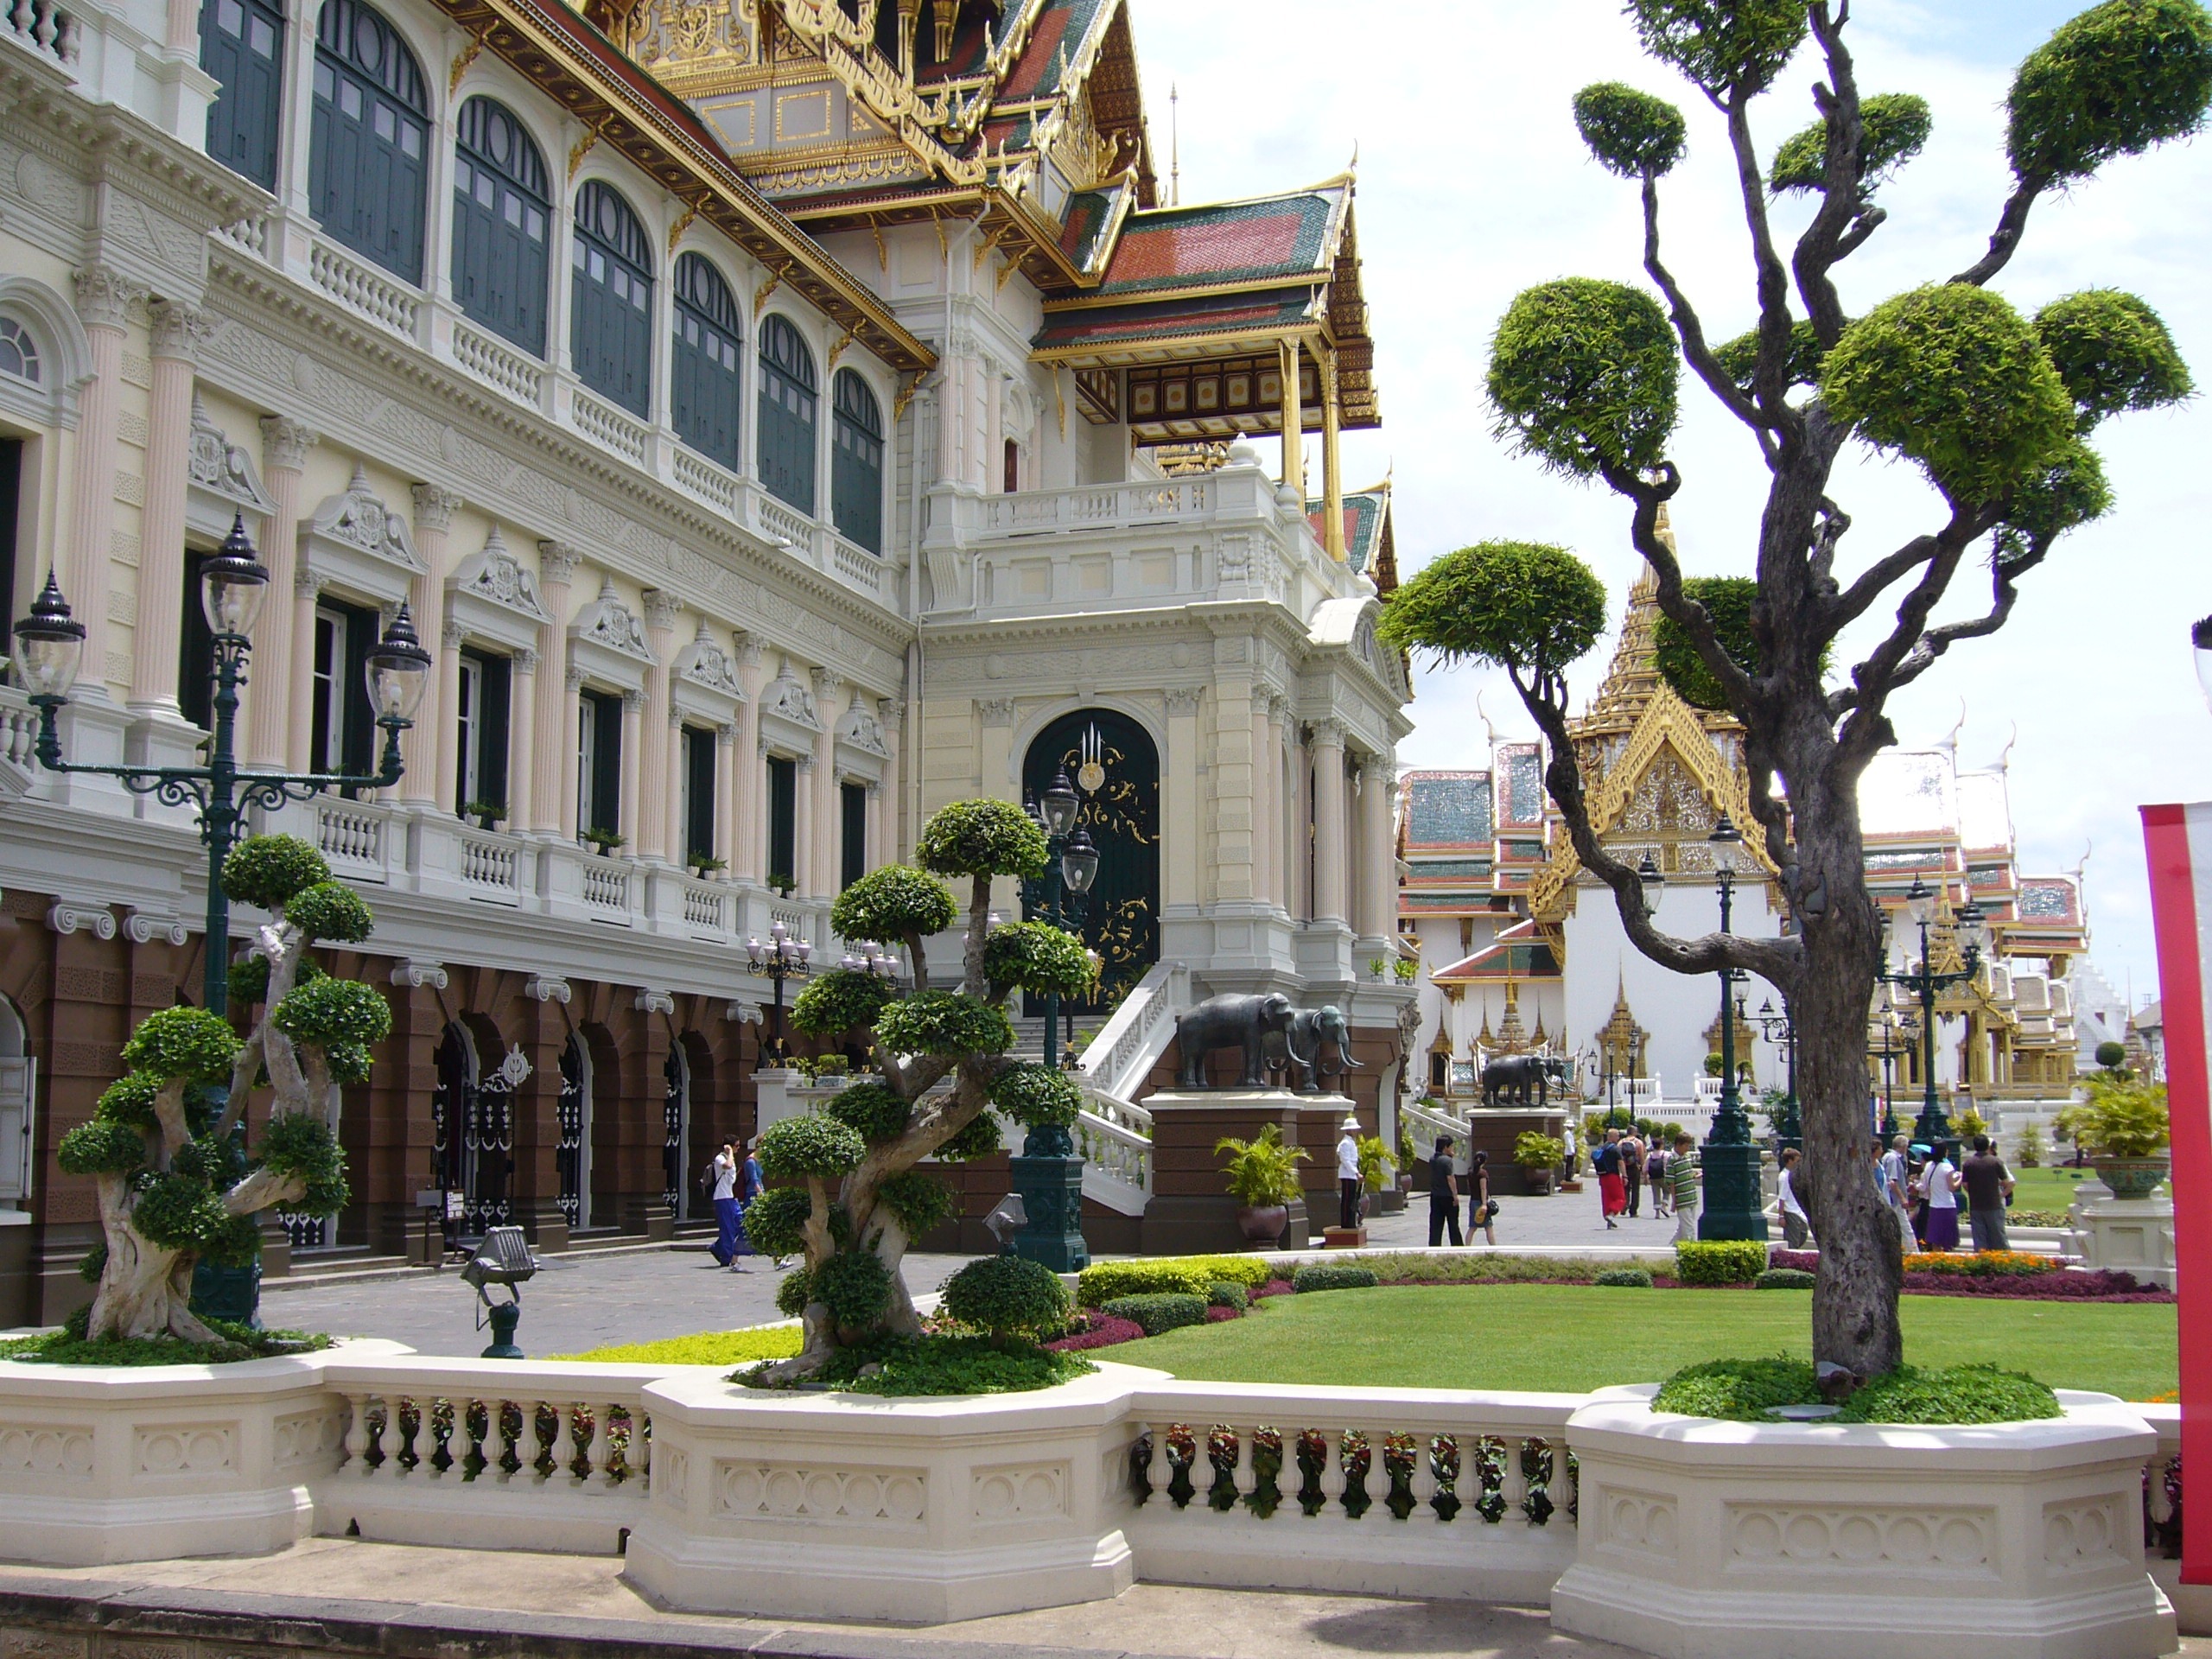
tree, grass, meadow, roof, palace, city, home, monument, downtown, bush, plaza, landmark, tourism, apartment, thailand, courtyard, town square, estate, water feature, neighbourhood